Andreana Družina

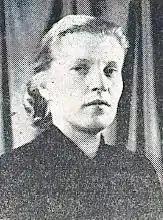
Andreana Družina, 1953

Andreana Družina (26 January 1920 – 7 March 2021) was a Slovenian political commissar and partisan. She was awarded the Order of the People's Hero of Yugoslavia. Družina was born in Trieste, Italy, and died on 7 March 2021, at the age of 101.